Carl Friedrich Heinzmann

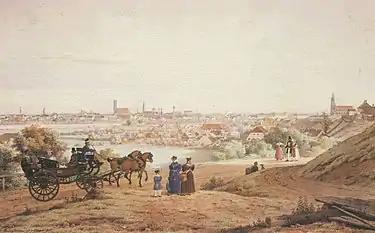
View of Munich, from Bogenhausen (watercolor)

Carl Friedrich Heinzmann (2 December 1795, Stuttgart - 9 July 1846, Munich) was a German landscape and porcelain painter; also known as a lithographer.